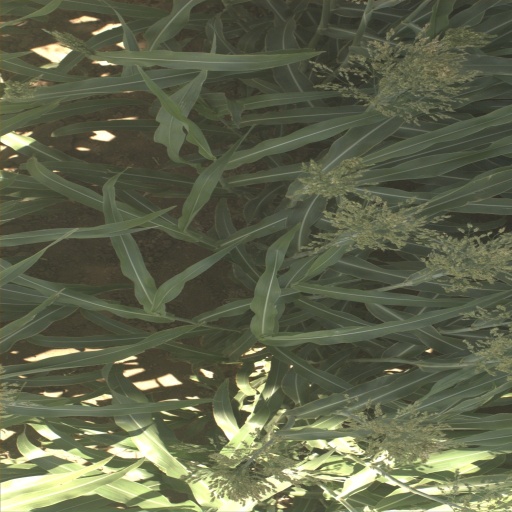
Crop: sorghum